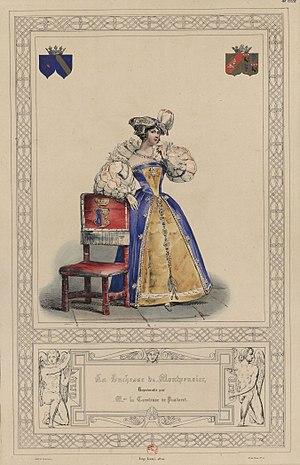
La Duchesse de Montpensier représentée par Mme. la Comtesse de Pastoret) - (Album du Bal costumé donnée par S.A.R. Madame la Duchesse de Berry le 2 mars 1829 aux appartements des Enfants de France aux Tuileries)